Siargao

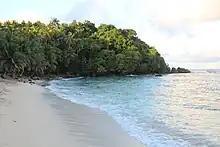
The beach at the Magpupungko Rock Pools at high tide in Pilar

One of the well-known surfing spots in Siargao and the Philippines, with a reputation for thick, hollow tubes is "Cloud 9". This right-breaking reef wave is the site of the annual Siargao Cup, a domestic and international surfing competition sponsored by the provincial government of Surigao del Norte.